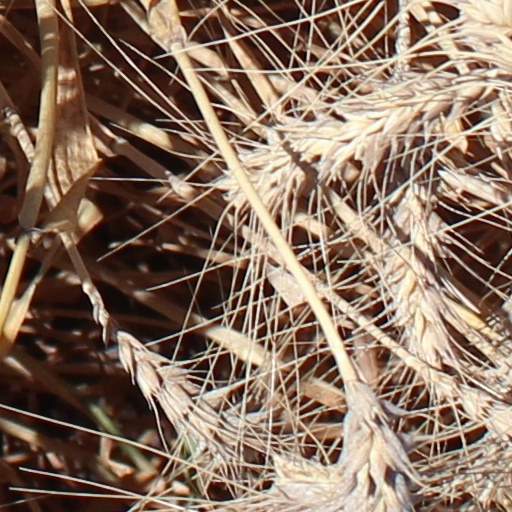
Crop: wheat